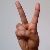
The image shows a hand gesture representing the letter 'V' in Indian Sign Language.